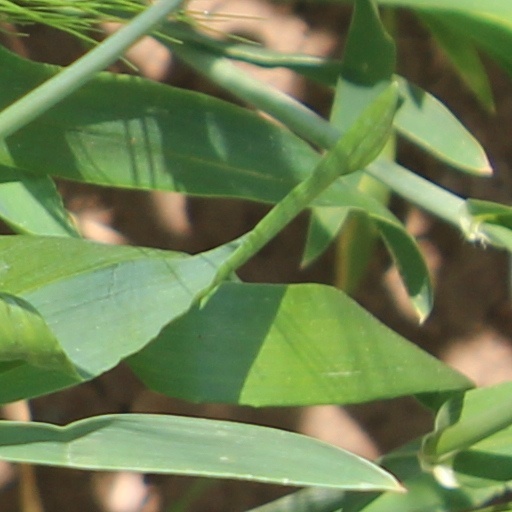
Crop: wheat